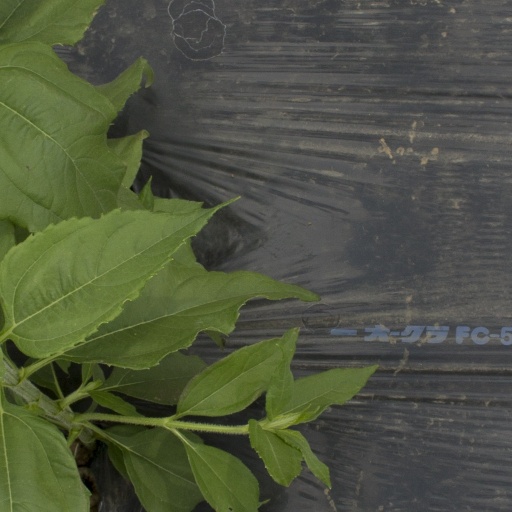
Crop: Jerusalem artichoke